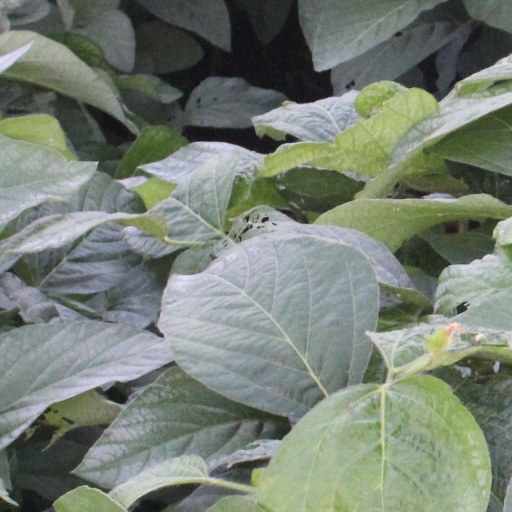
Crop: soybean